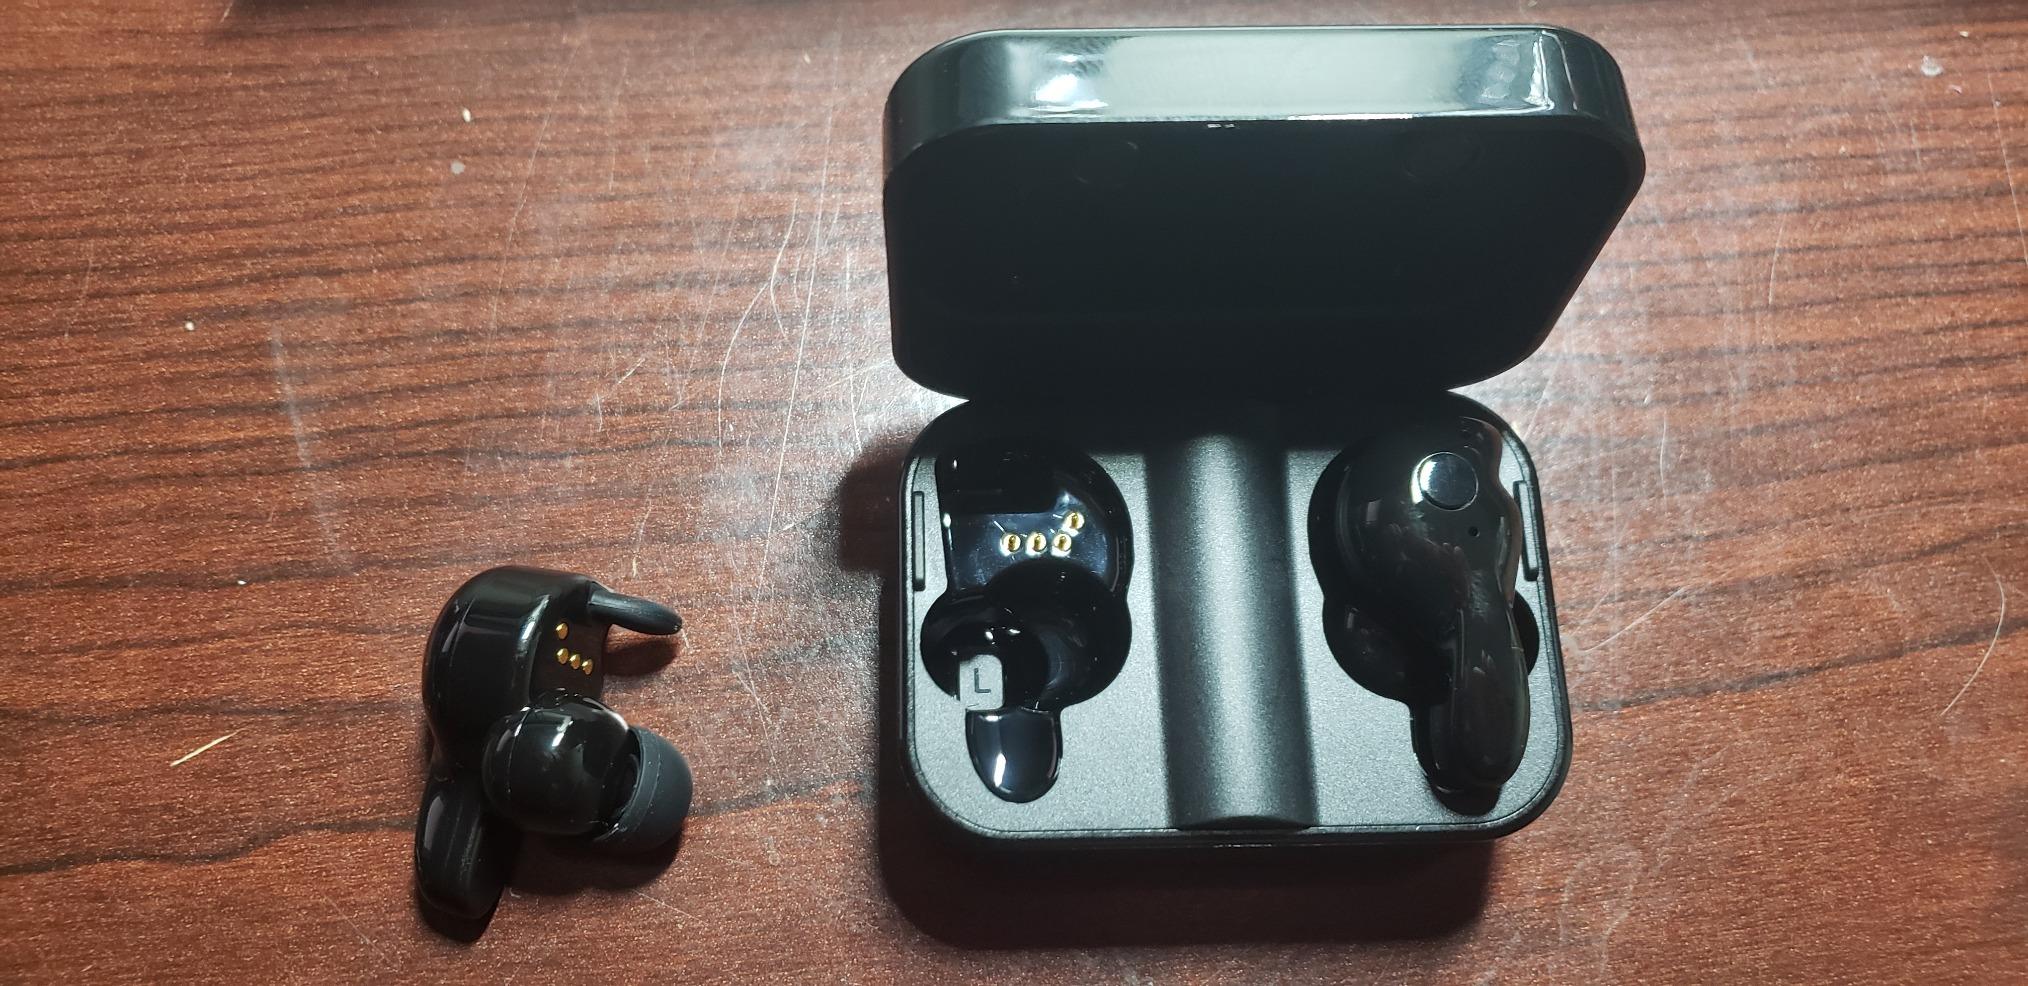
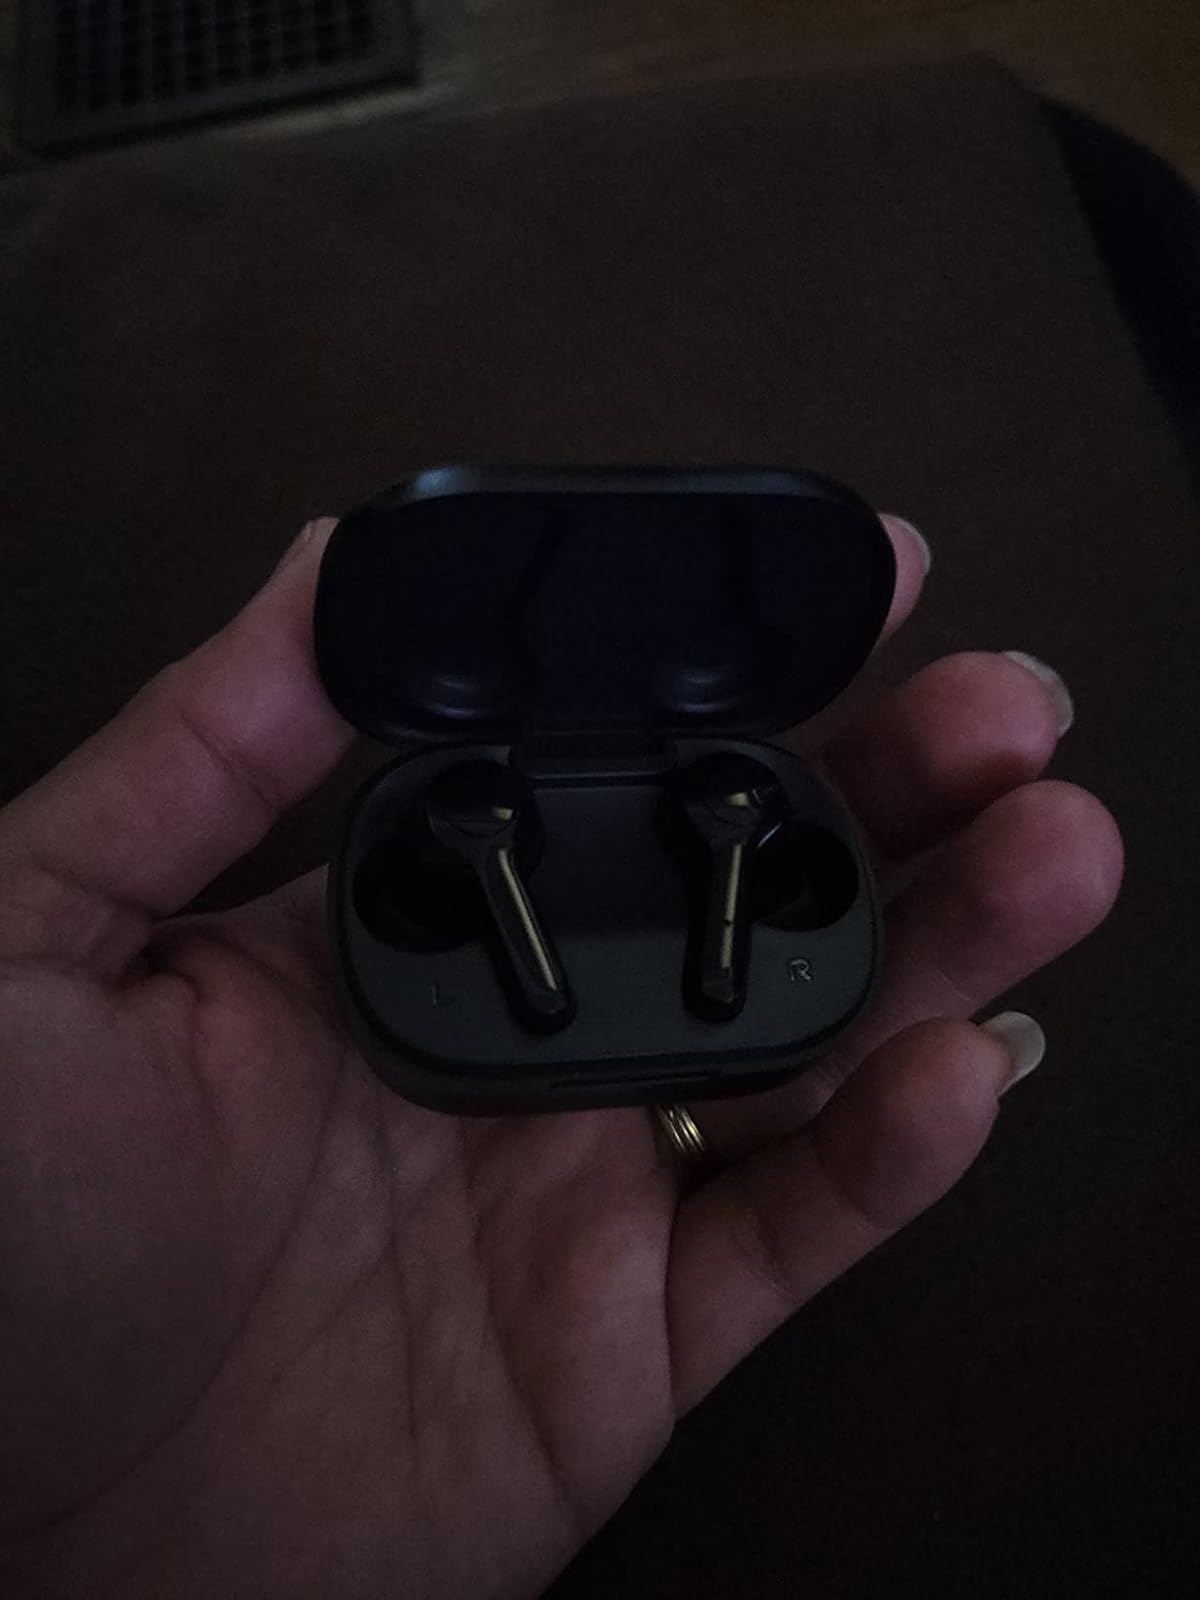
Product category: earbuds
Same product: no